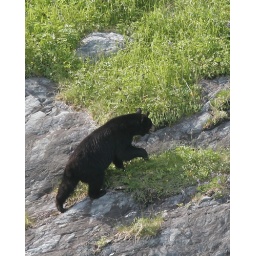
This is a black bear we saw on our wildlife cruise in Seward, Alaska.